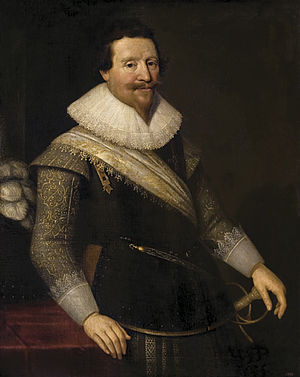
Aserbajdsjans Nationale Kunstmuseum / Billedkunst
Aserbajdsjans Nationale Kunstmuseum er det største kunstmuseum i Aserbajdsjan. Det blev grundlagt i 1936 i Baku og blev i 1943 opkaldt efter Rustam Mustafayev, [1] en fremtrædende Aserbajdsjansk scenisk designer og teaterkunstner. Museet består af to bygninger, der står ved siden af hinanden. Museets samlede samling inkluderer over 15.000 kunstværker. Der er over 3.000 genstande i 60 rum i den permanente udstilling. Cirka 12.000 genstande opbevares på lagre. Museet ændrer udstillingerne med jævne mellemrum, så flere af disse kunstværker midlertidigt kan vises. For tiden ligger museet på 2 bygninger, der blev bygget i det 19. århundrede.